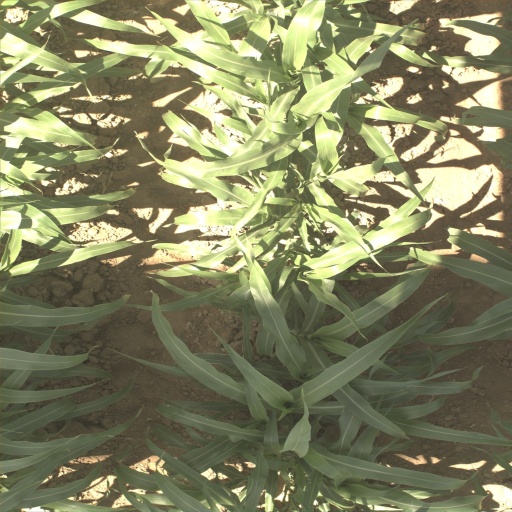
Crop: sorghum